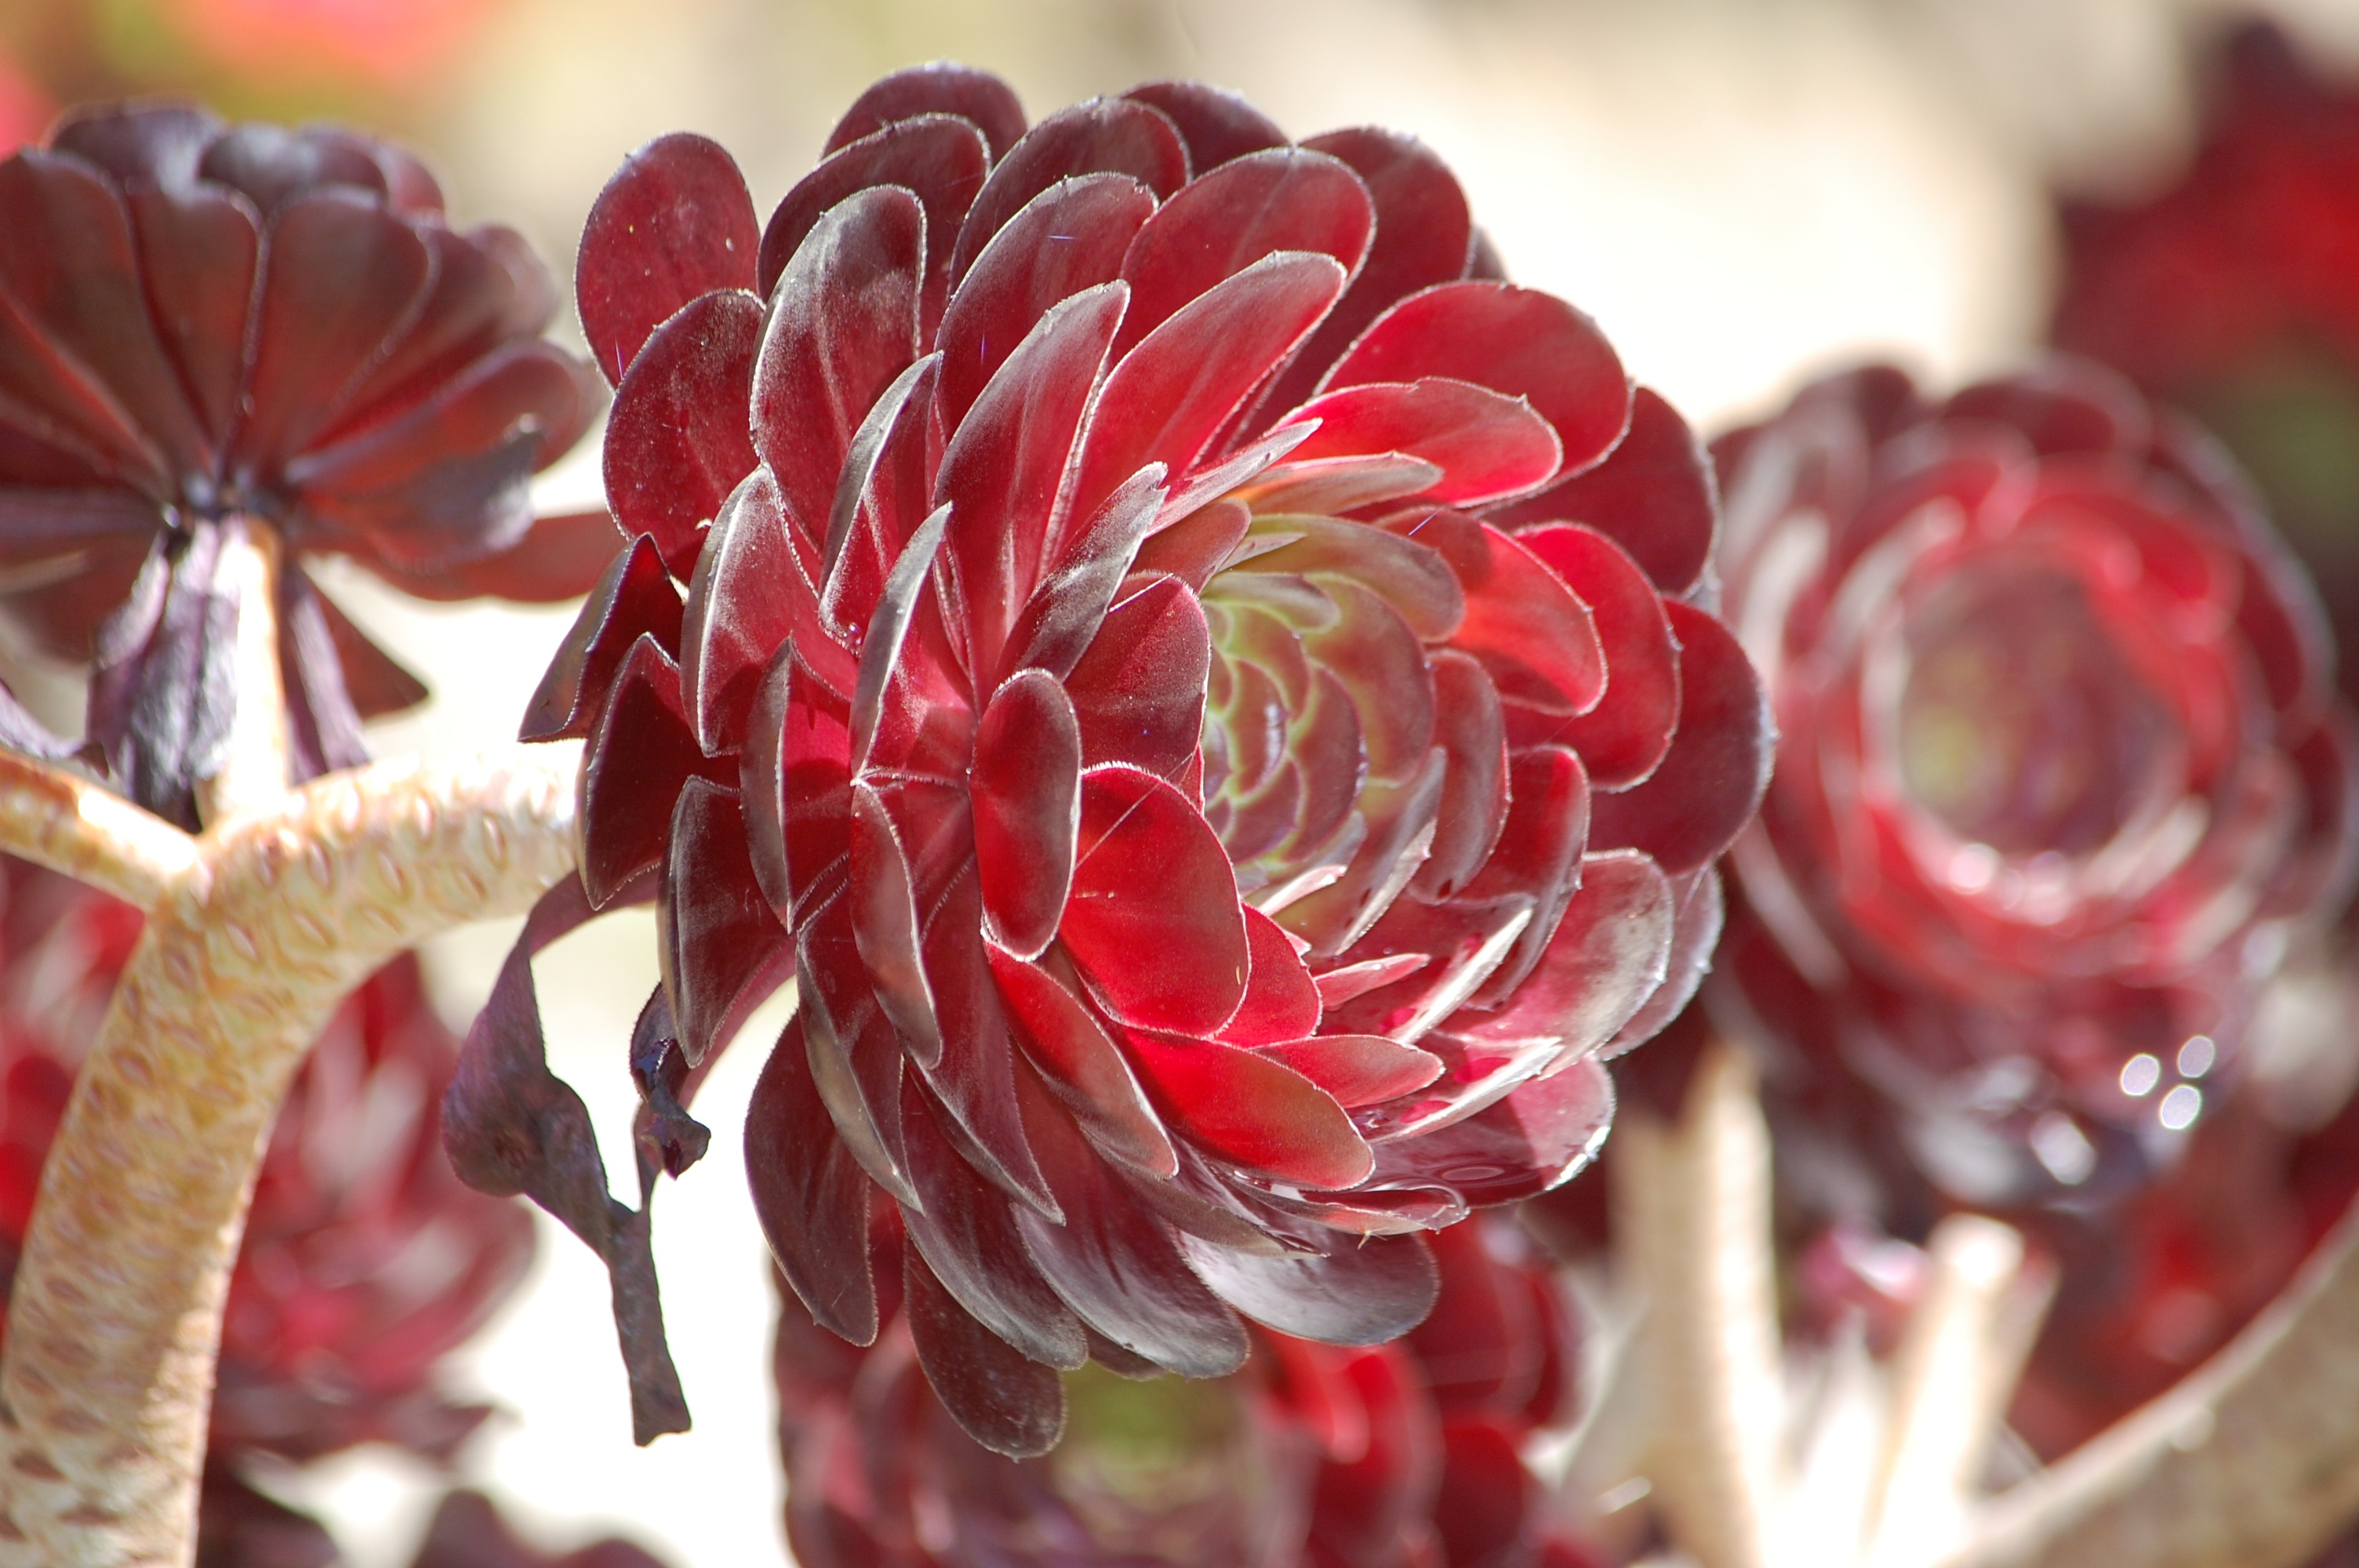
blossom, plant, leaf, flower, petal, red, produce, succulent, flora, flowers, close up, floristry, macro photography, flowering plant, flower bouquet, floral design, land plant, flower arranging